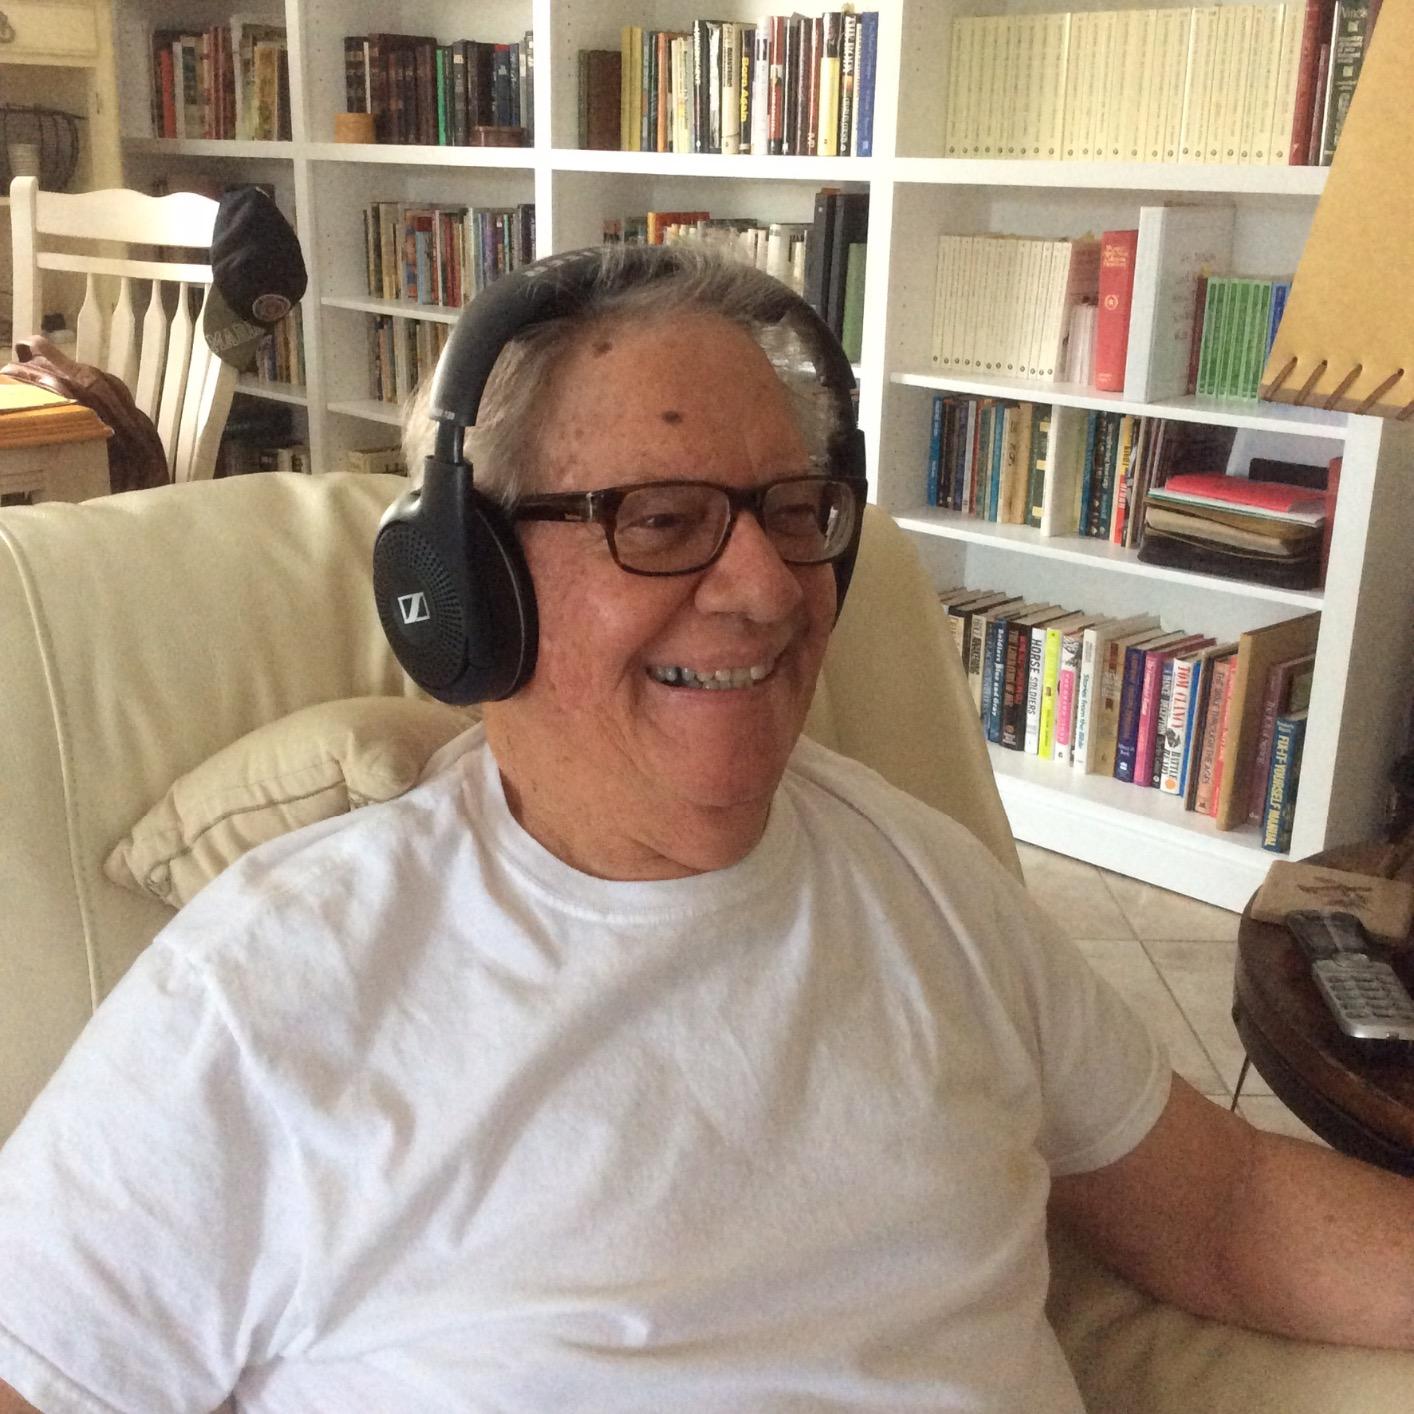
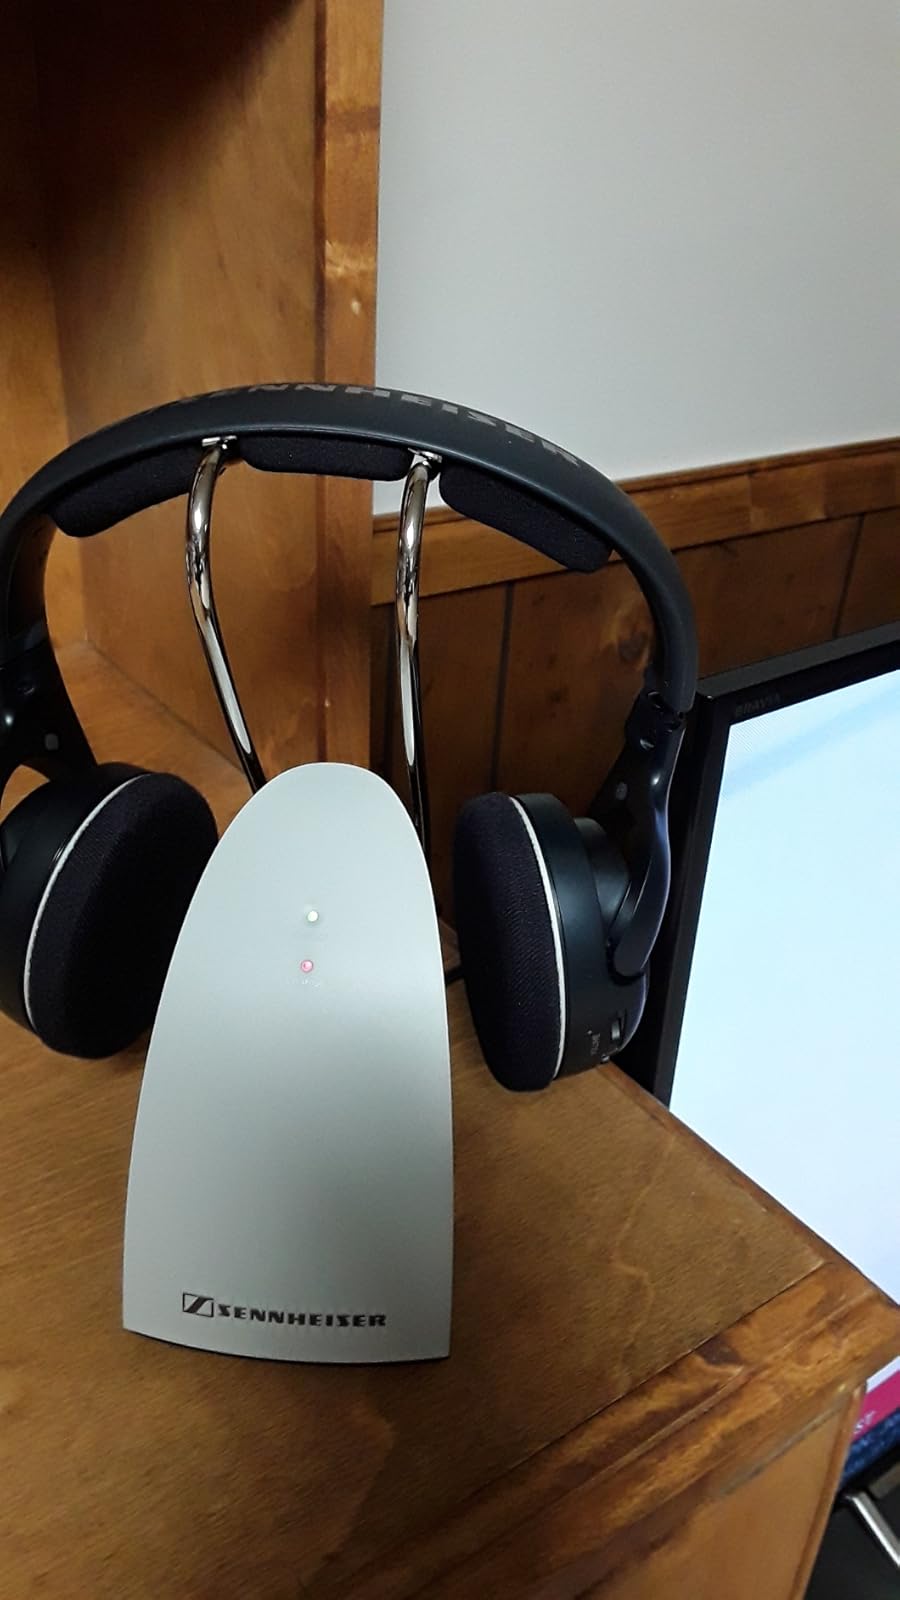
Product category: headphones
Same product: yes